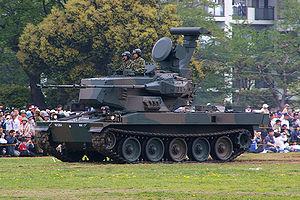
La Force terrestre d'autodéfense japonaise, fréquemment mentionnée sous le sigle JGSDF issu de la traduction anglaise de son appellation « Japan Ground Self-Defense Force », est l’armée de terre de facto des Forces japonaises d'autodéfense, chargée de la défense sur terre du Japon. Cette armée a été formée avec l'ensemble des autres armes le 1ᵉʳ juillet 1954 à la suite de la dissolution de l'Armée impériale japonaise à l’issue de la Seconde Guerre mondiale.